My Old Man Said

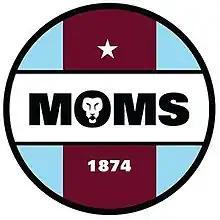
My Old Man Said home badge

My Old Man Said (MOMS) is the name of the online publication and Aston Villa F.C. supporters' group. "MOMS" was formed in 2011 from the ashes of the supporter protest against the controversial appointment of Aston Villa F.C. manager Alex McLeish. The group and site takes its name from the Aston Villa supporters' song "My Old Man".